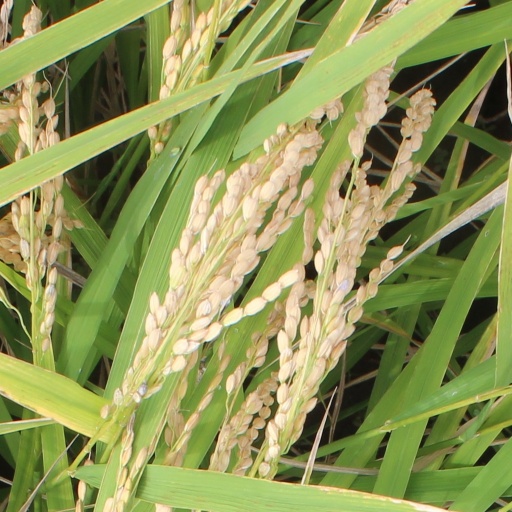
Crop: rice